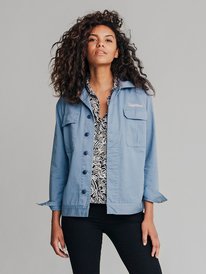
Gender: women